Wang Ju-hsuan

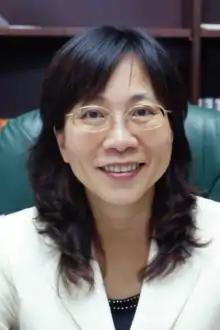

Wang Ju-hsuan (born 2 October 1961), also known as Jennifer Wang, is a Taiwanese lawyer and politician. She was the Minister of the Council of Labor Affairs from 2008 to 2012. In 2015, Wang was selected as Eric Chu's running mate on the Kuomintang (KMT) ticket for the 2016 Republic of China presidential election, which they eventually lost.